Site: brandenburg
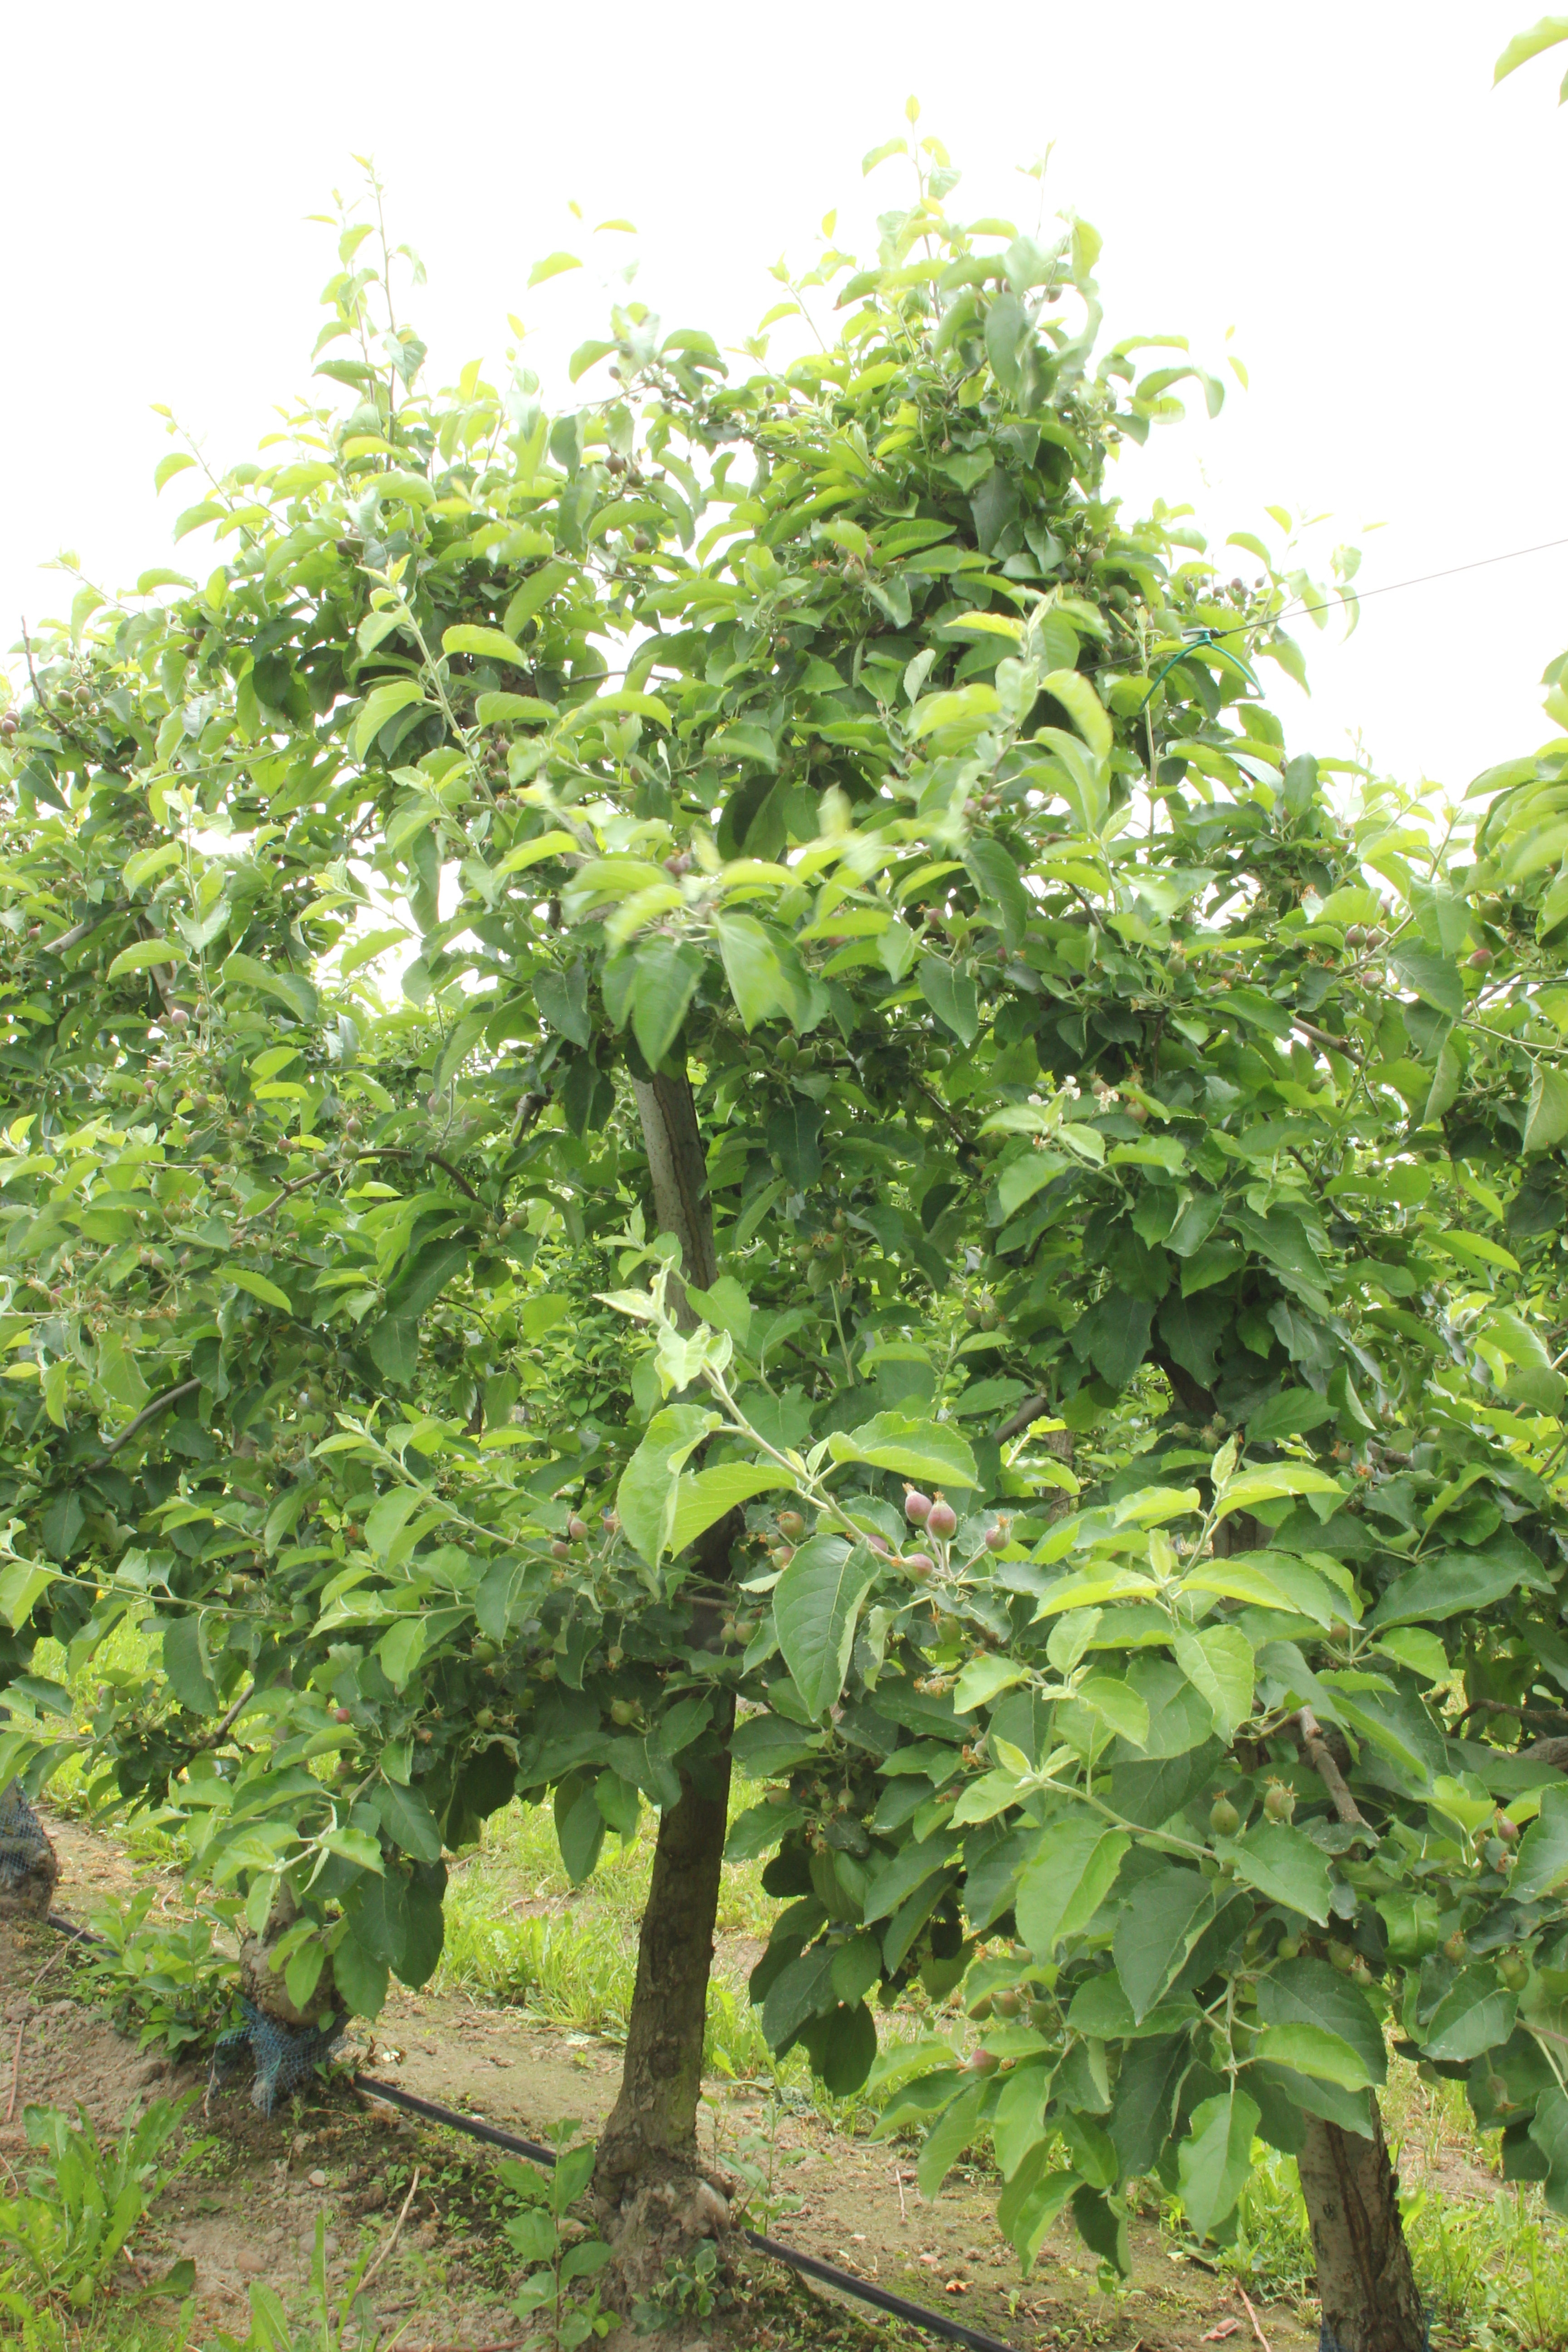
Growth stage (BBCH 72): Development of fruit